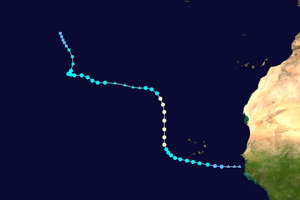
La saison 2013 des ouragans débute officiellement le 1ᵉʳ juin 2013 pour se terminer le 30 novembre 2013, selon la définition de l'Organisation météorologique mondiale. Le premier système dépressionnaire se développe le 5 juin, atteint la Big Bend Coast le 6 juin, et devient cyclone post-tropical le 7 juin depuis un front froid. Le premier ouragan, Humberto, n'a atteint ce niveau que le 11 septembre, soit l'un des plus tardifs premiers ouragans d'une saison cyclonique dans l'Atlantique nord. La saison, très moyenne en nombre de systèmes, ne compte qu'un seul autre ouragan et son énergie cumulative est particulièrement basse aux alentours de 33 alors que la moyenne constatée d'une saison entre 1981 et 2010 est de 104.